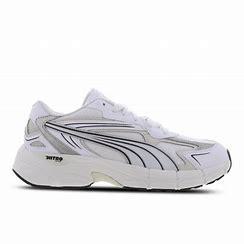
Brand: Puma
Model: Teveris Nitro